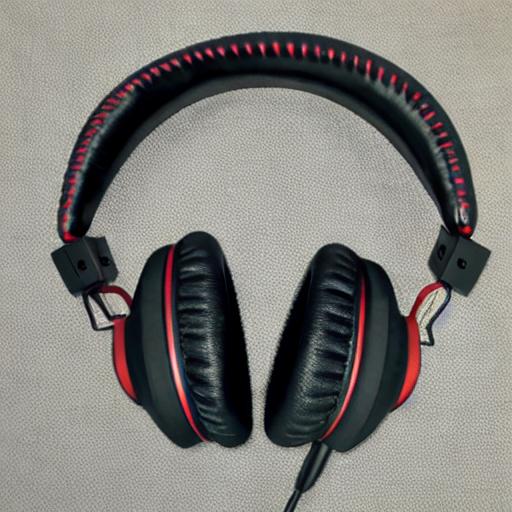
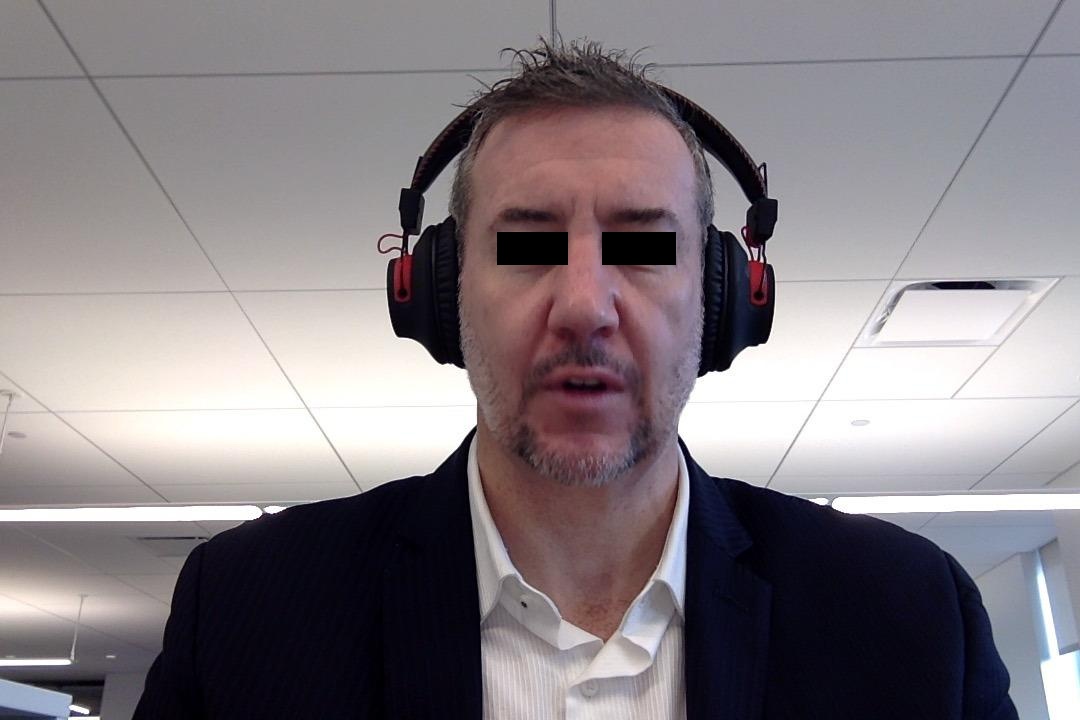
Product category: headphones
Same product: no